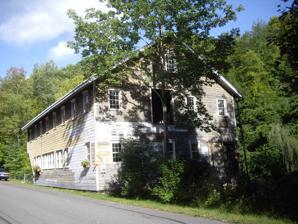
Building: Vosburg Turning Mill Complex
Country: United States of America
Year built: 1899
United States historic place Vosburg Turning Mill Complex U.S. National Register of Historic Places U.S. Historic district Show map of New York Show map of the United States Location 52 Hutchin Hill Road, Woodstock, NY , United States Coordinates 42°4′13.27″N 74°13′55.36″W / 42.0703528°N 74.2320444°W / 42.0703528; -74.2320444 Area 5 acres (2.0 ha) Built 1899 ( 1899 ) NRHP reference No. 02001120 Added to NRHP October 10, 2002 Vosburg Turning Mill is a historic turning mill complex located near Woodstock , Ulster County, New York .  The complex includes the large two-story, L-shaped timber frame mill (1899) and two associate dwellings. It was added to the National Register of Historic Places in 2000. References